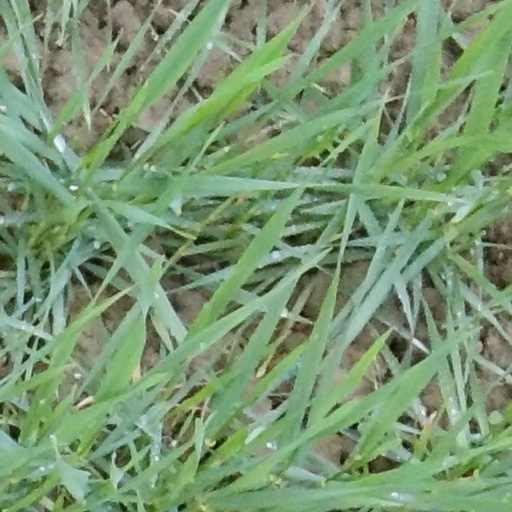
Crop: wheat